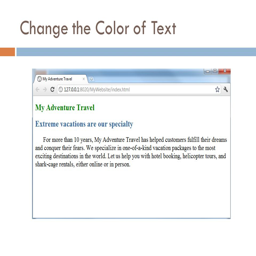
change the color of text